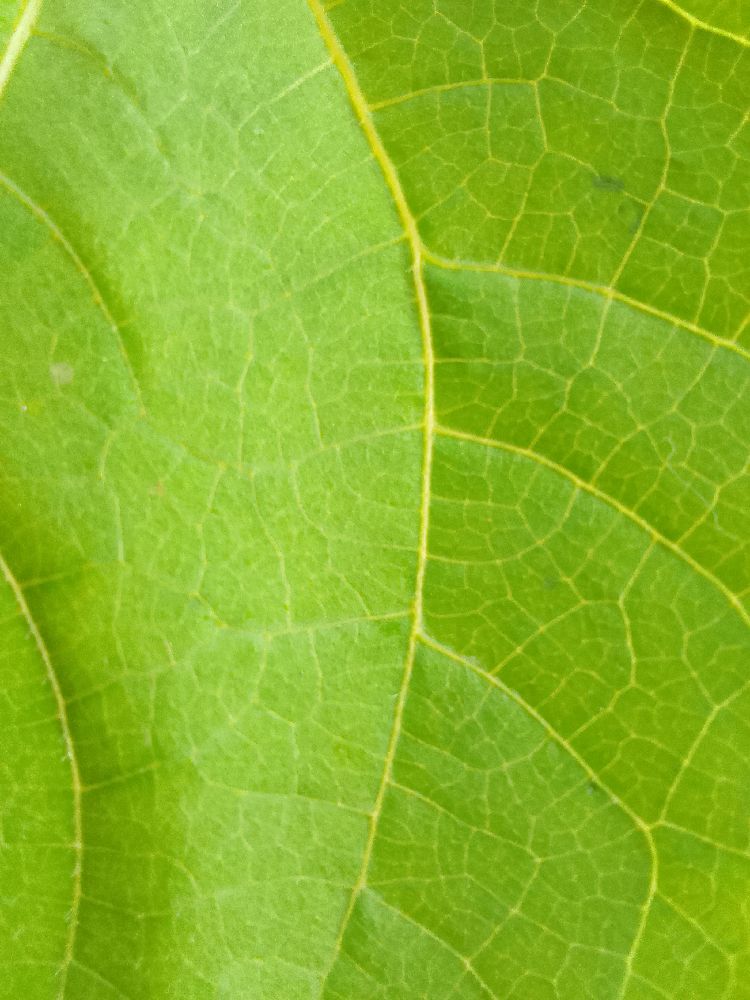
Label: healthy